Neltje Doubleday Kings

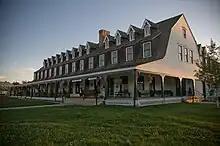
Sheridan Inn, photo in 2008

In 1967, the heiress bought the Sheridan Inn in Sheridan, Wyoming to save it from destruction; the property was a National Historic Landmark that had been condemned because of deterioration. She renovated parts of it, and in 1968, "re-opened the Inn’s saloon, which was followed a year later by the re-opening of the dining room, the Ladies Parlor and the Wyoming Room, an all new addition to the Inn." It was renewed as part of community life of the city. She owned and operated it for 18 years. Working in every aspect of its operations, she also added a gift shop and art gallery to the hotel interior. The inn has been owned since 1990 by the Sheridan Heritage Center, Inc.